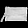
Label: Bag